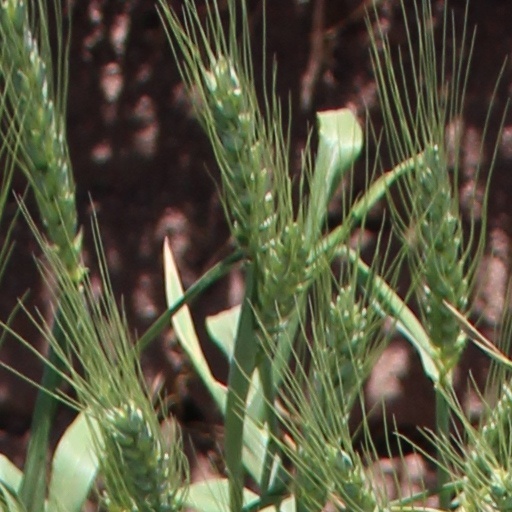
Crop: wheat